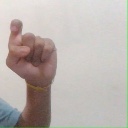
अक्षर: इ